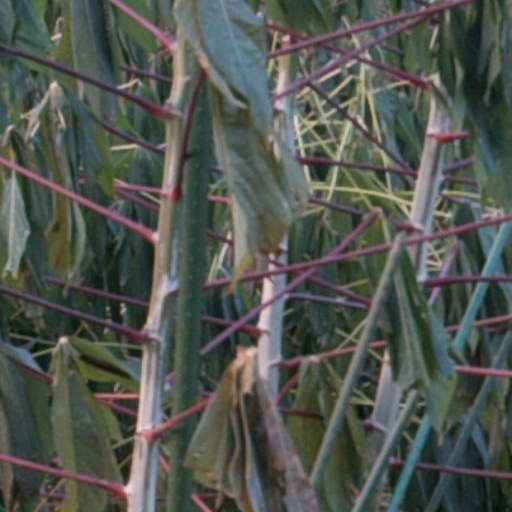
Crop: cassava